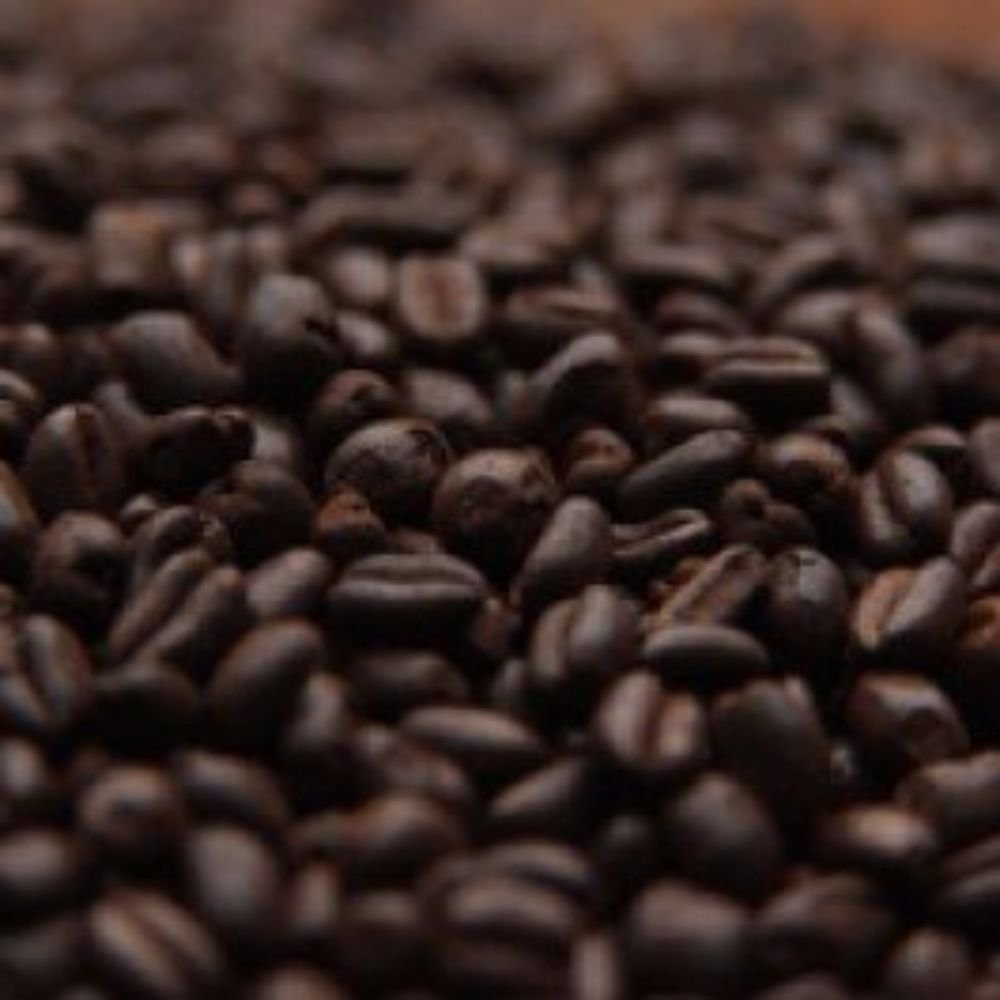
Item Name: Weyermann CARAFA Special Type 3 (dehusked) Uncrushed Malt - 1 lb. Bag
Bullet Point 1: Roasted malt from Germany
Bullet Point 2: 450 - 490 Lovibond
Bullet Point 3: Usage: 5% max
Product Description: A roasted malt from Weyermann
Value: 16.0
Unit: Fl Oz

Price: 9.33